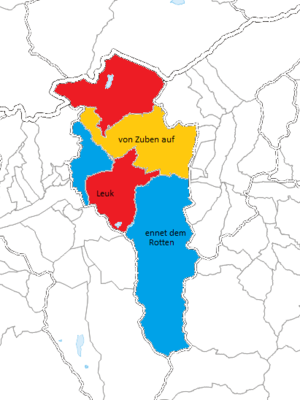
Carte du dizain de Loèche et sa division en trois tiers sous l'Ancien Régime
Un dizain est une division territoriale historique du Valais. C'était en quelque sorte l'ancêtre du district actuel.